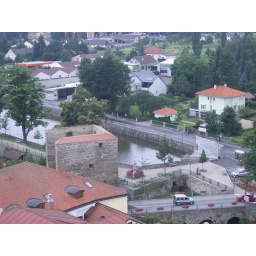
you can see the old city walls..the white car goes over the bridge over the moat to the second gate